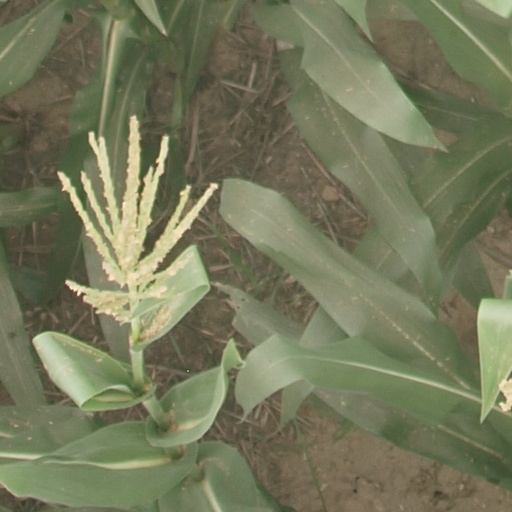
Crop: maize; corn